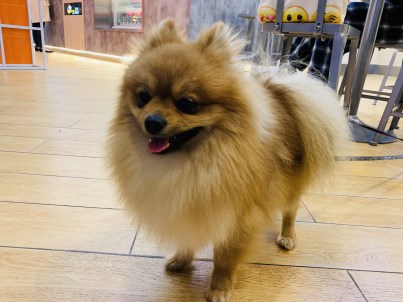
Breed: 1936-n000005-Pomeranian